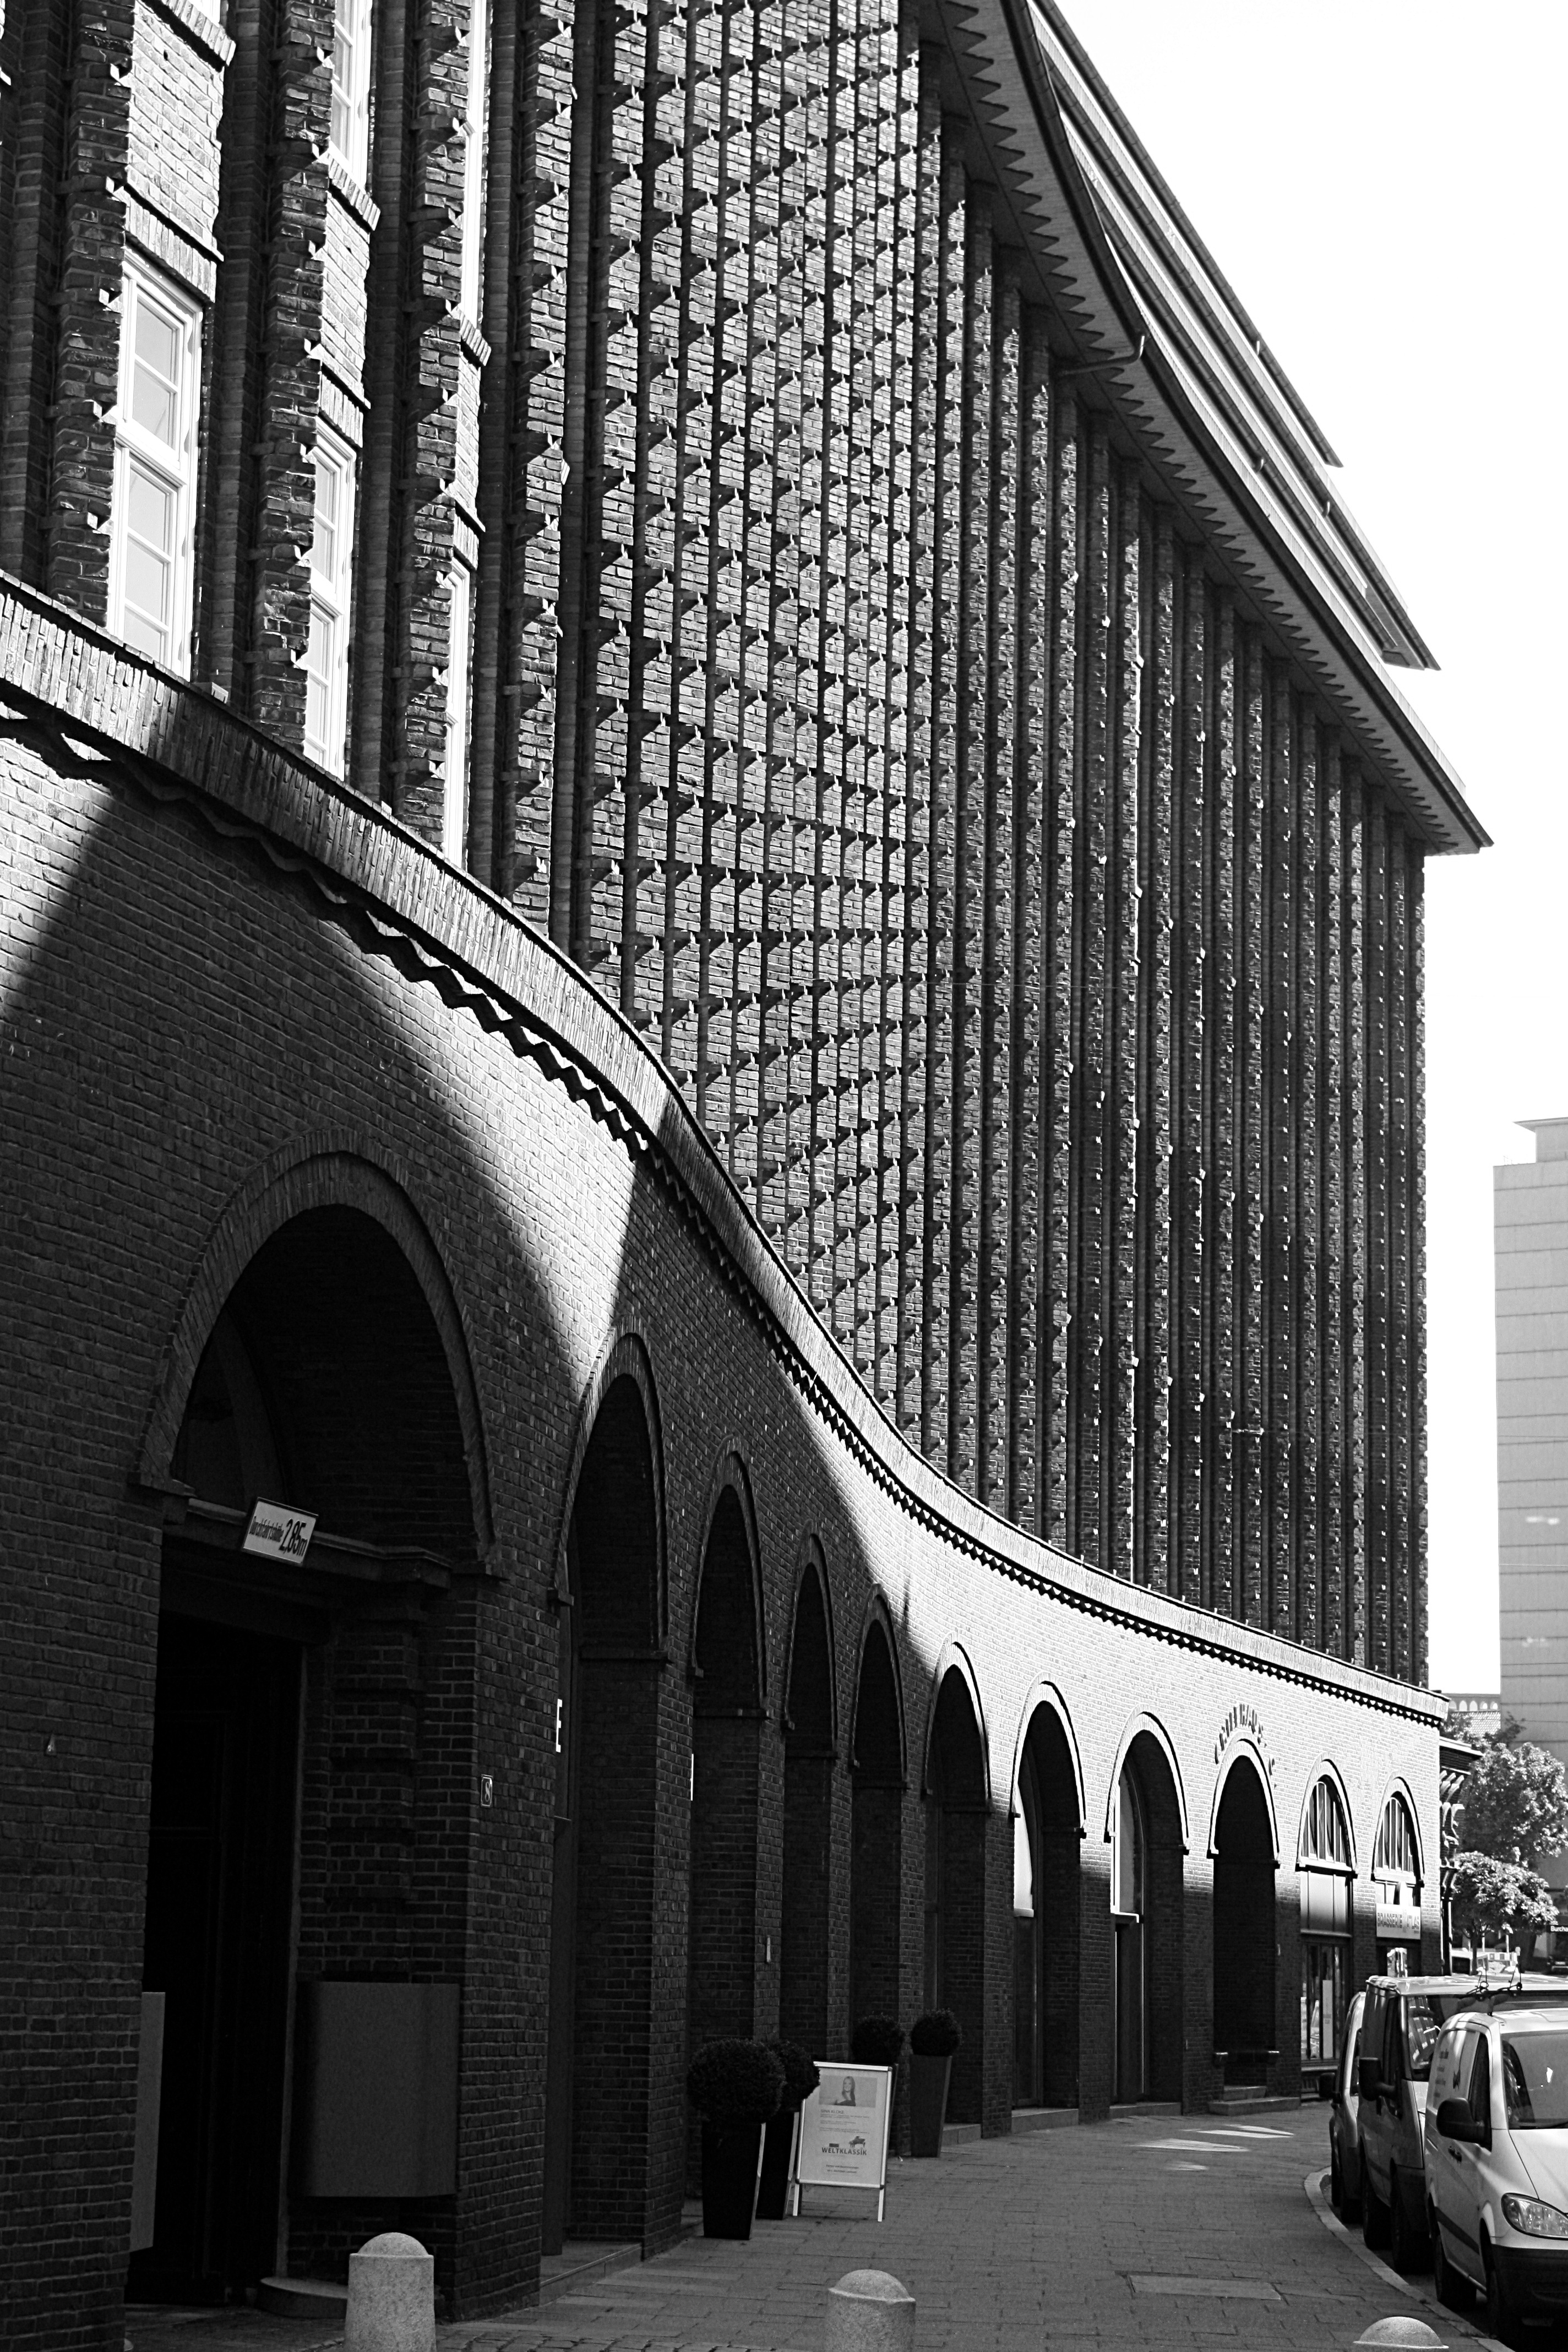
black and white, architecture, building, downtown, arch, landmark, facade, church, monochrome, place of worship, arcade, hamburg, chile house, monochrome photography